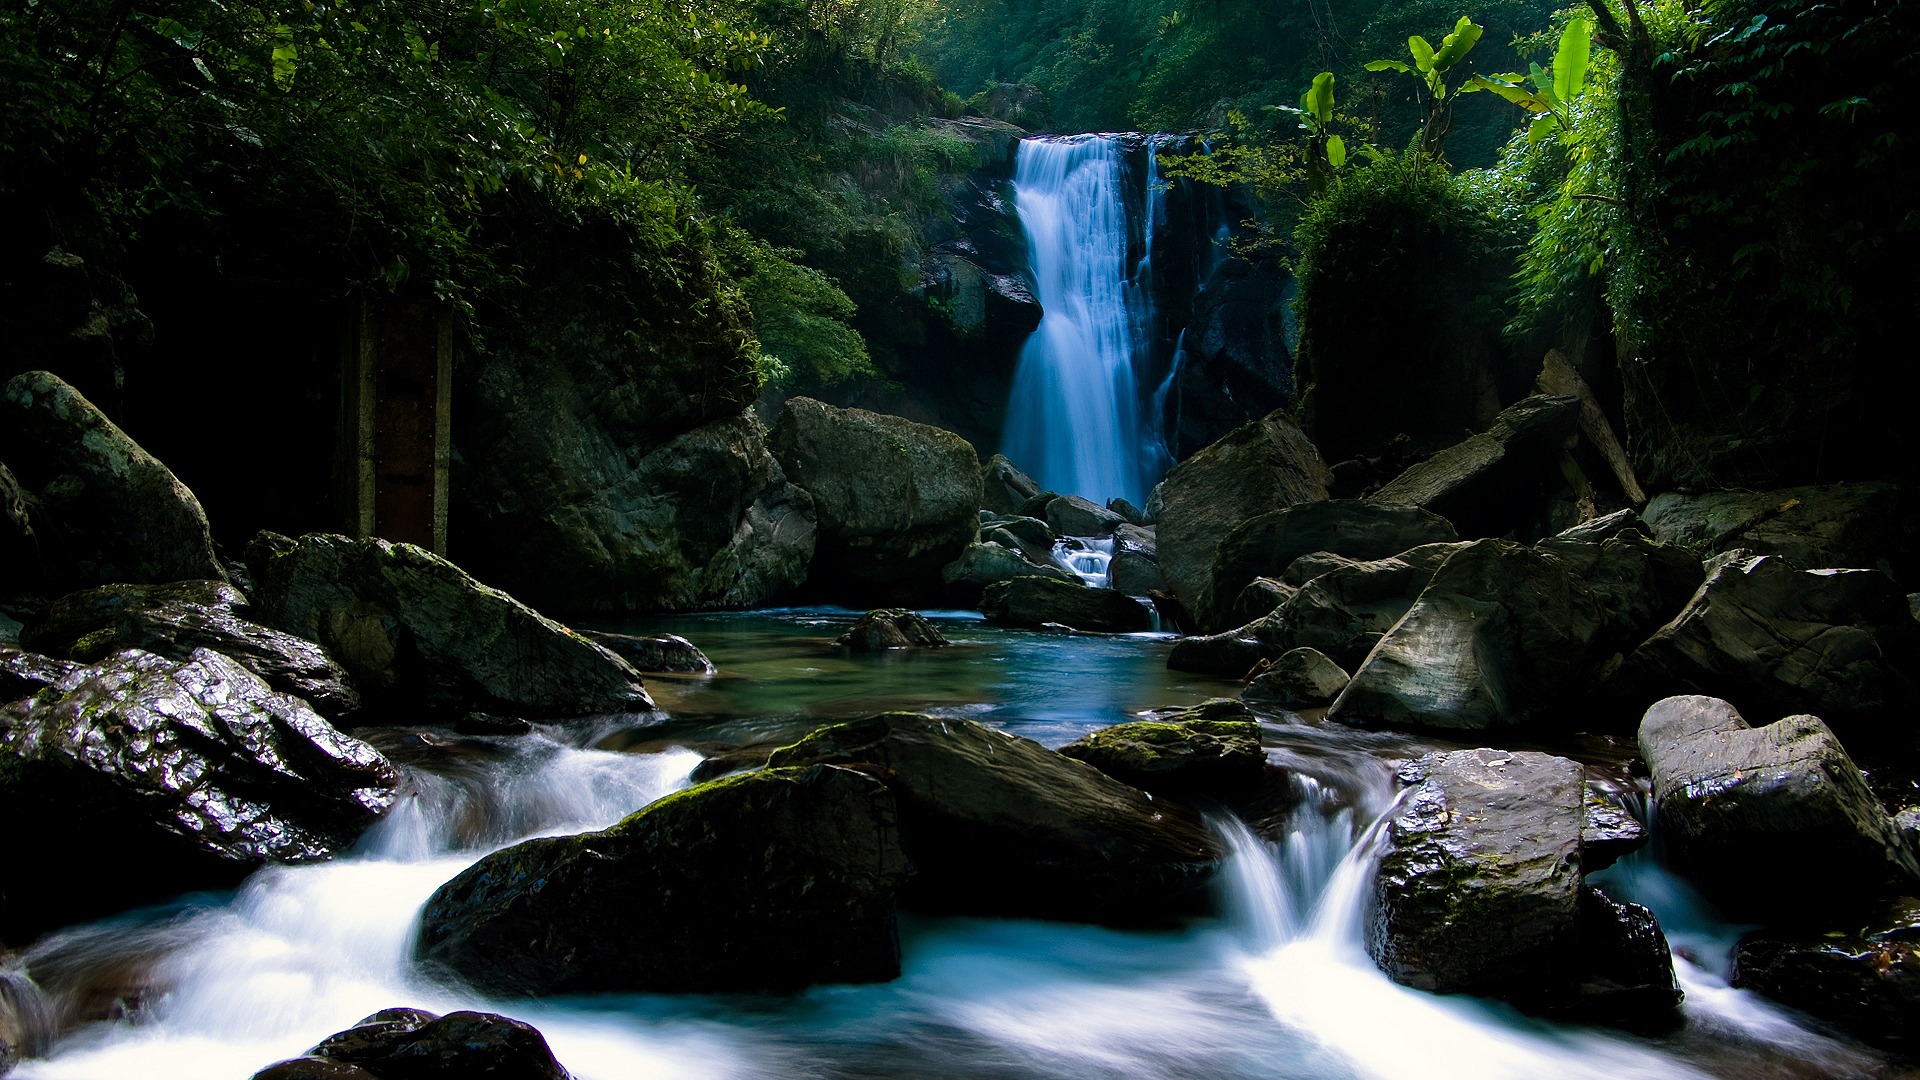
landscape, water, nature, forest, rock, waterfall, wilderness, river, stream, jungle, rapid, body of water, source, rainforest, wasserfall, water feature, watercourse, water quede